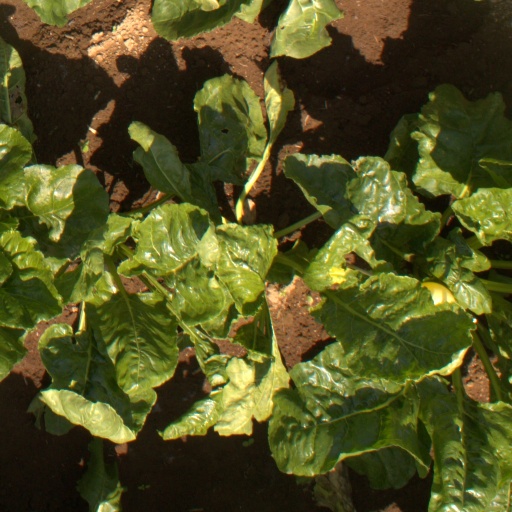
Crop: sugar beet